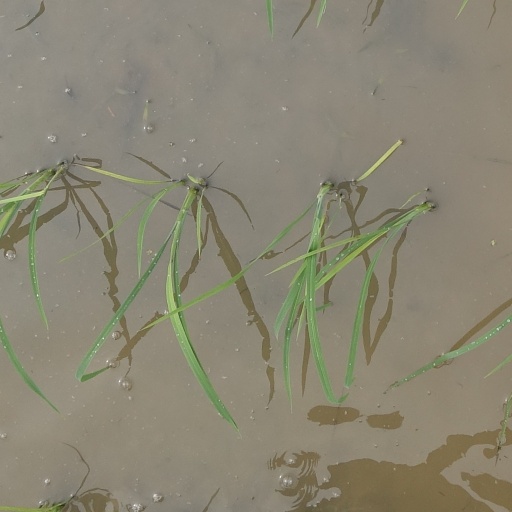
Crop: rice